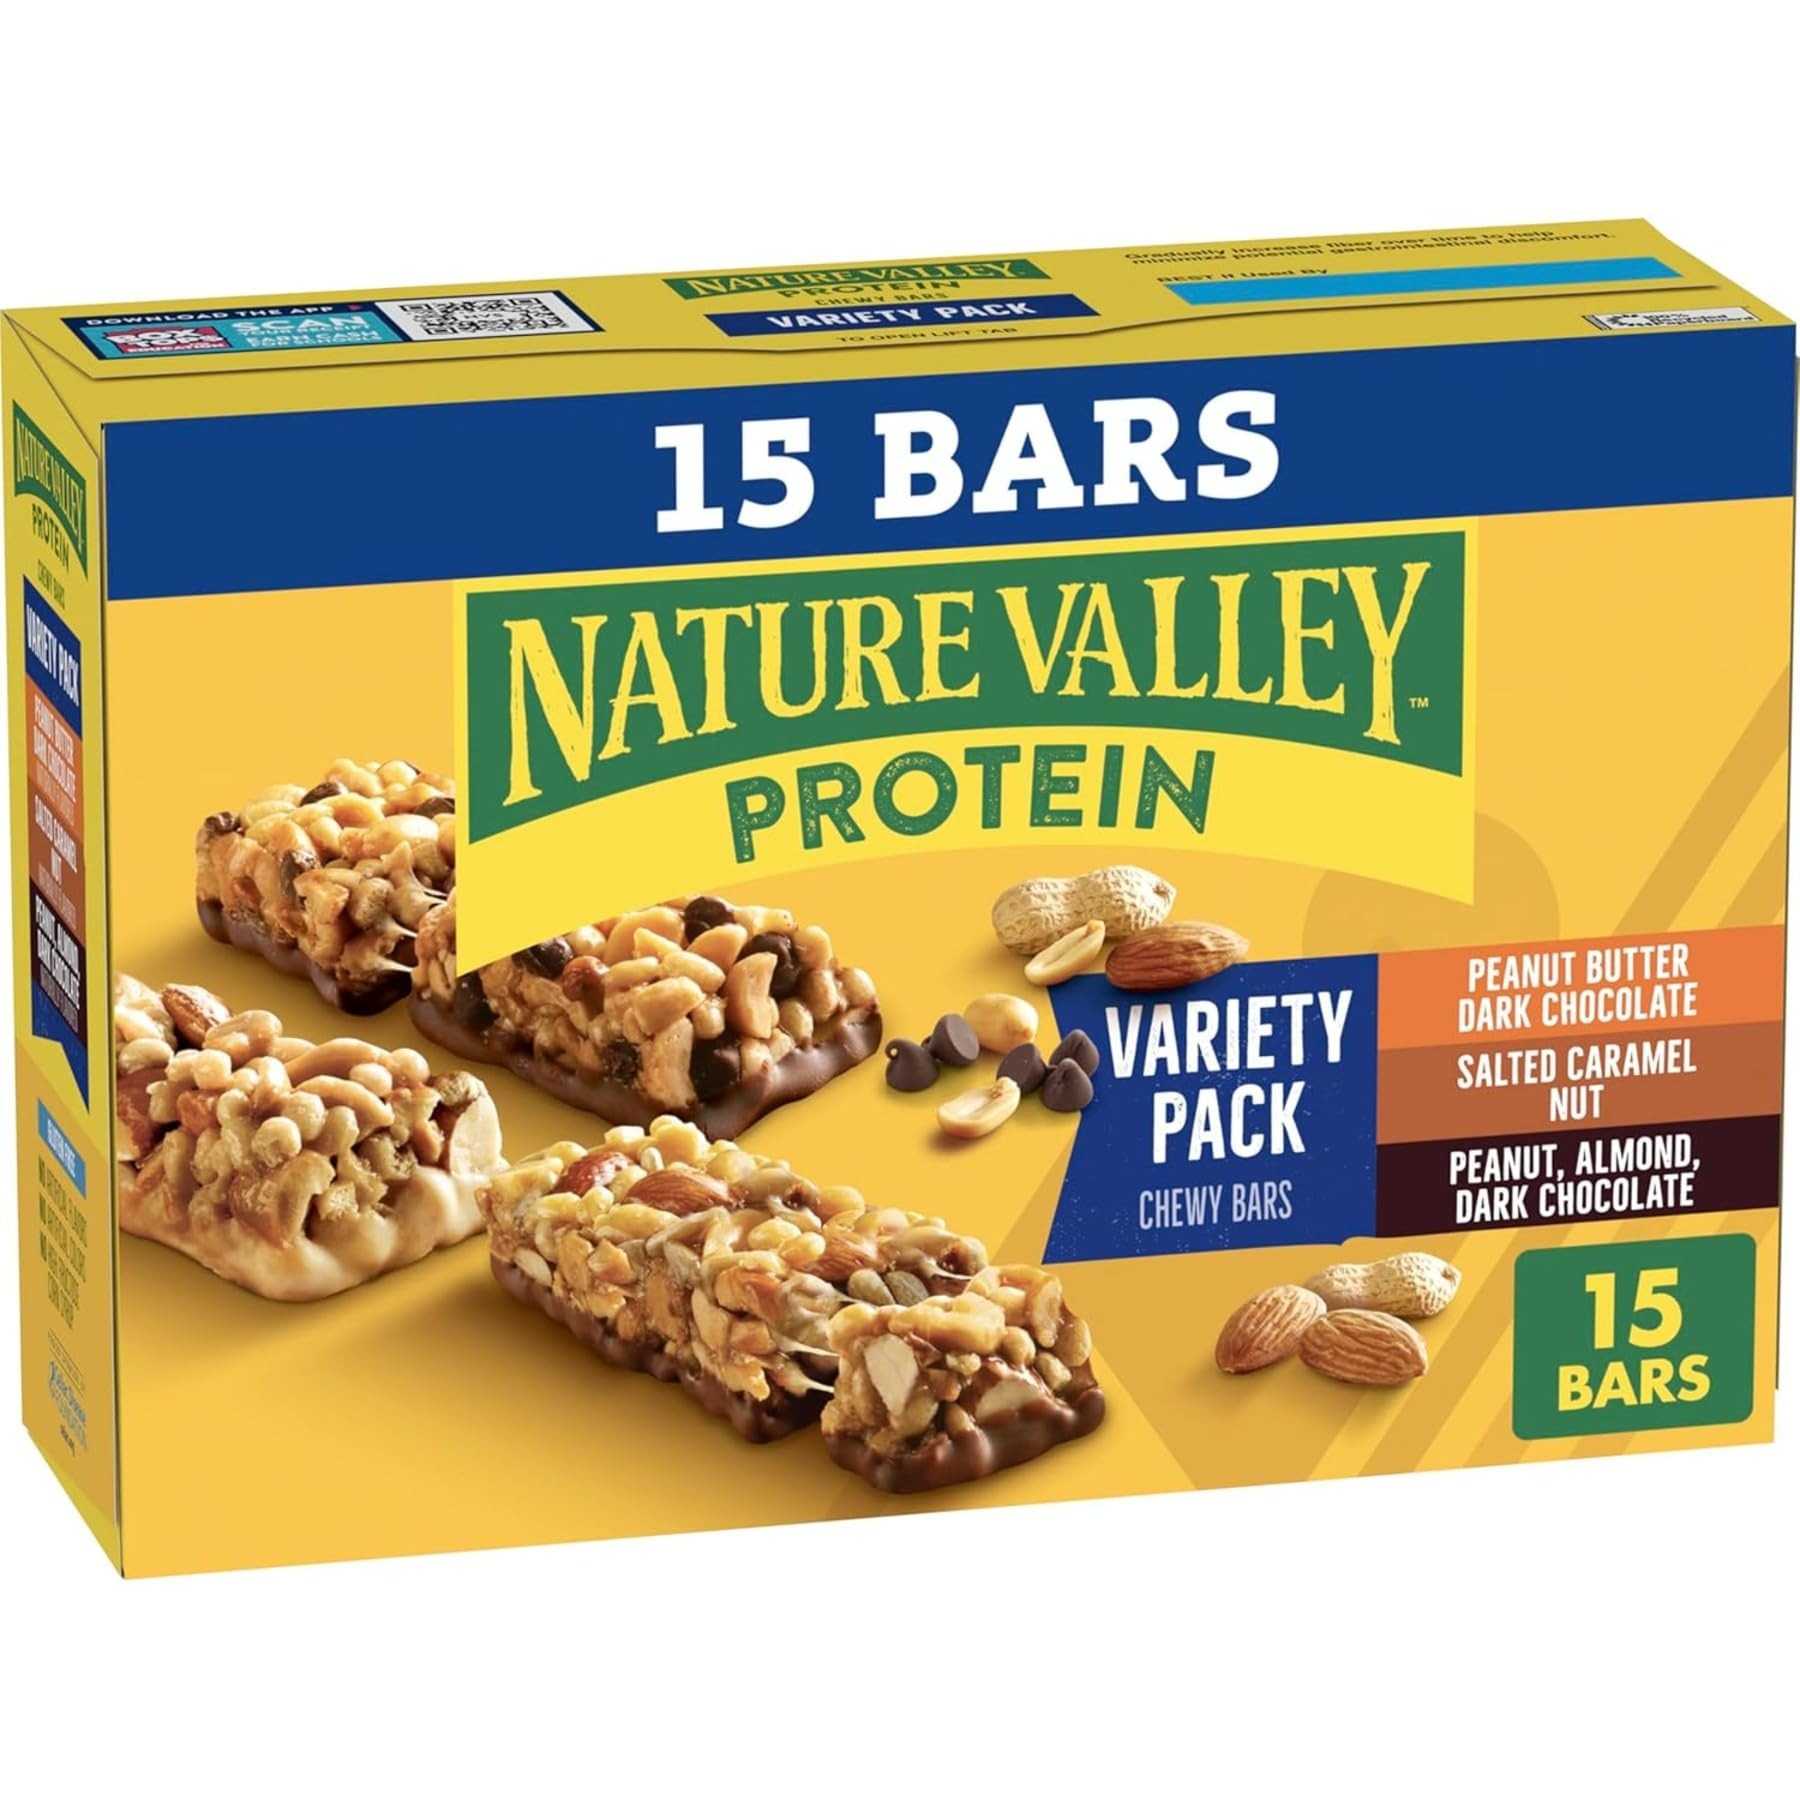
Item Name: Nature Valley Protein Granola Bars, Snack Variety Pack, Chewy Bars, 15 ct, 21.3 OZ
Bullet Point 1: CHEWY GRANOLA BARS: Nature Valley Protein Granola Bars Variety Pack feature three of your favorite flavors: Peanut Butter Dark Chocolate, Salted Caramel Nut, and Peanut Almond Dark Chocolate to blast through your next craving
Bullet Point 2: PROTEIN: Contains 10g of protein per serving; The perfect snack to help keep you going
Bullet Point 3: PERFECTLY PORTABLE: Convenient bars for snack time or an on-the-go invigorating treat; Perfect for the pantry, lunch box, and hiking trail
Bullet Point 4: GREAT SNACK: Gluten-free snack with no artificial flavors, artificial colors, or high fructose corn syrup
Bullet Point 5: CONTAINS: One 21.3 oz box of Nature Valley Variety Pack Chewy Protein Granola Bars; 5 Peanut Butter Dark Chocolate, 5 Salted Caramel Nut, and 5 Peanut Almond Dark Chocolate for a total of 15 bars
Value: 21.3
Unit: Ounce

Price: 11.52